Thomas Kuhn

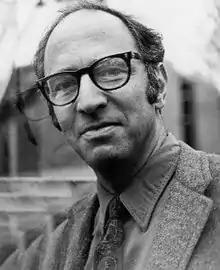
Kuhn in 1973

Thomas Samuel Kuhn (July 18, 1922 – June 17, 1996) was an American historian and philosopher of science whose 1962 book "The Structure of Scientific Revolutions" was influential in both academic and popular circles, introducing the term "paradigm shift", which has since become an English-language idiom.